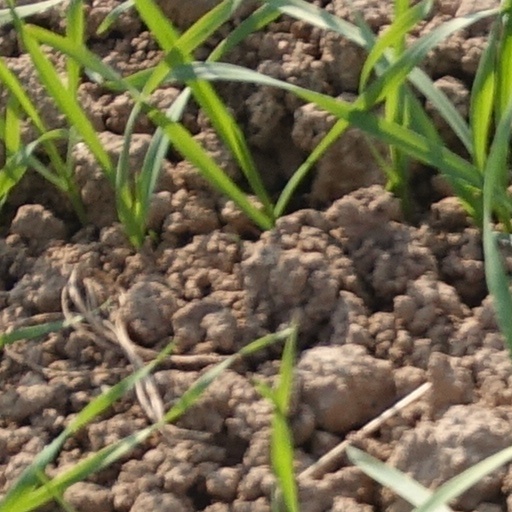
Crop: wheat